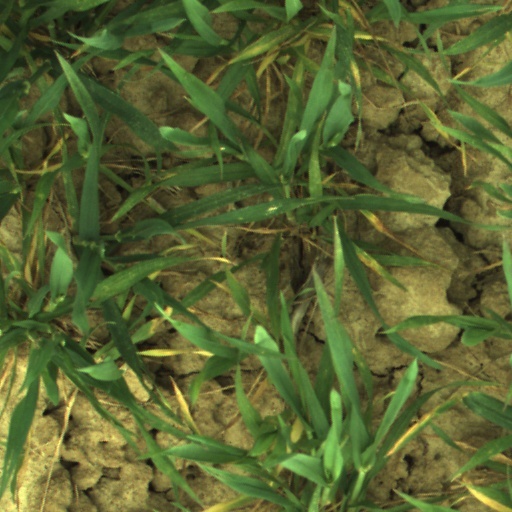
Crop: wheat